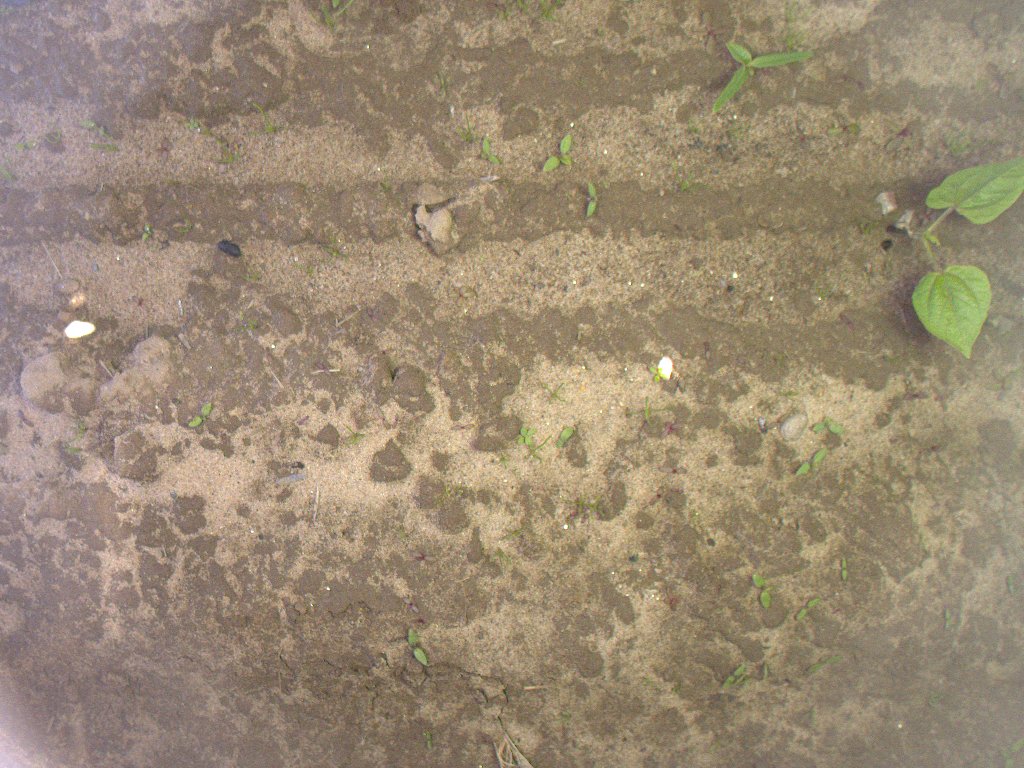
Crop: bean
Objects: bean, stem_bean